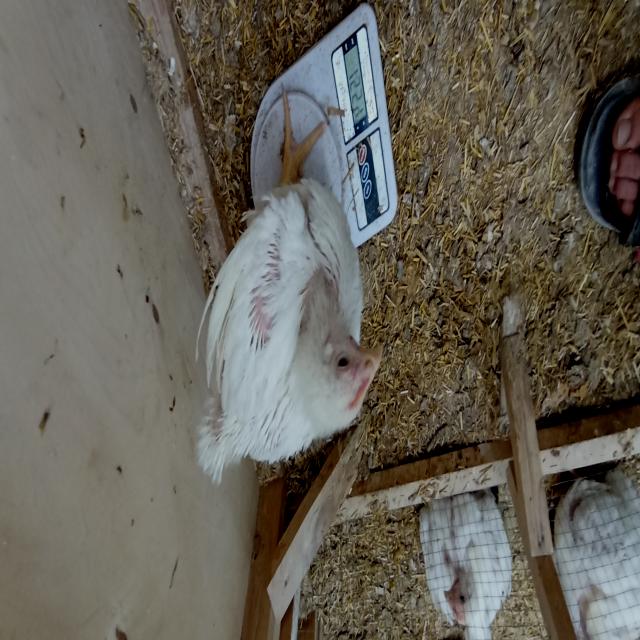
Weight: 1555 g